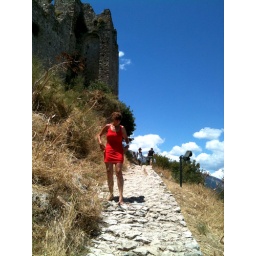
up the mountain walking bare foot feeling the shape of the rocks under my feet